Thomas Leuluai

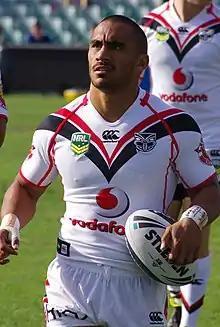
Leuluai playing for Warriors in 2013

In 2016 he was linked with a move back to Super League with St Helens, However, in July 2016, Leuluai announced he would be re-joining the Wigan Warriors in 2017.